Crewel embroidery

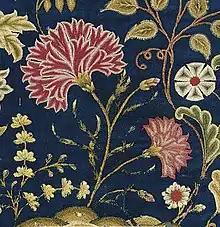
Hanoverian period (c. 1740) crewelwork detail highlighting carnation

Designs in the latter part of the 1600s fell primarily into three categories. One was individual sprays of flowers scattered over the fabric; the second, to be found on narrow panels, involved flowering stems running the length of the panel with a floral motif between them; and the third was a branching tree with stylized leaves, the Tree of Life. The tree sits on a mound, and there might be other small motifs of individuals or flora and fauna near the mound. Jacobean embroidery from the first quarter of the 17th century is known for this third category. Some experts believe that these patterns were derived from cotton palampore from Masulipatam. However, other experts stress the importance of multiple influences from different parts of the world brought back by English travelers, and evolving designs from earlier forms of embroidery.